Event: Nepal Earthquake
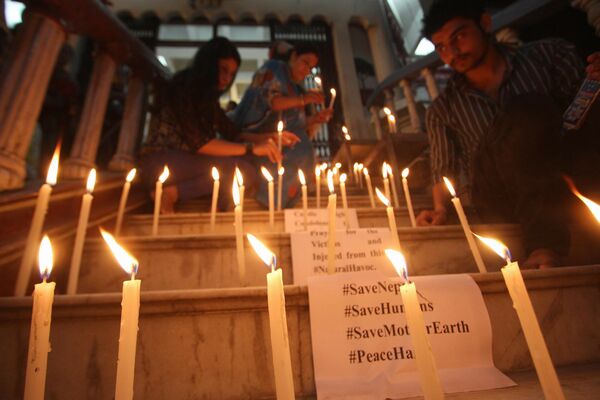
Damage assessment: no_damage